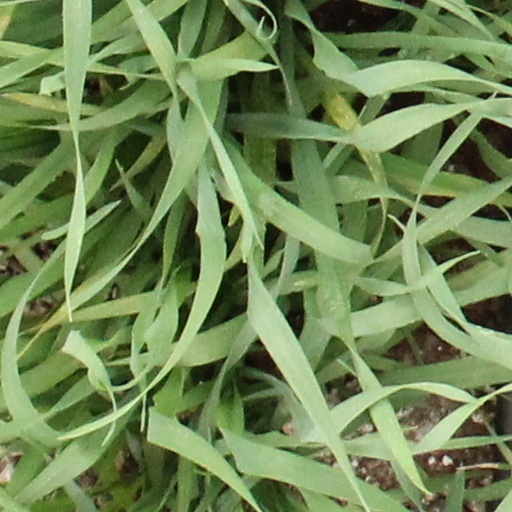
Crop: wheat